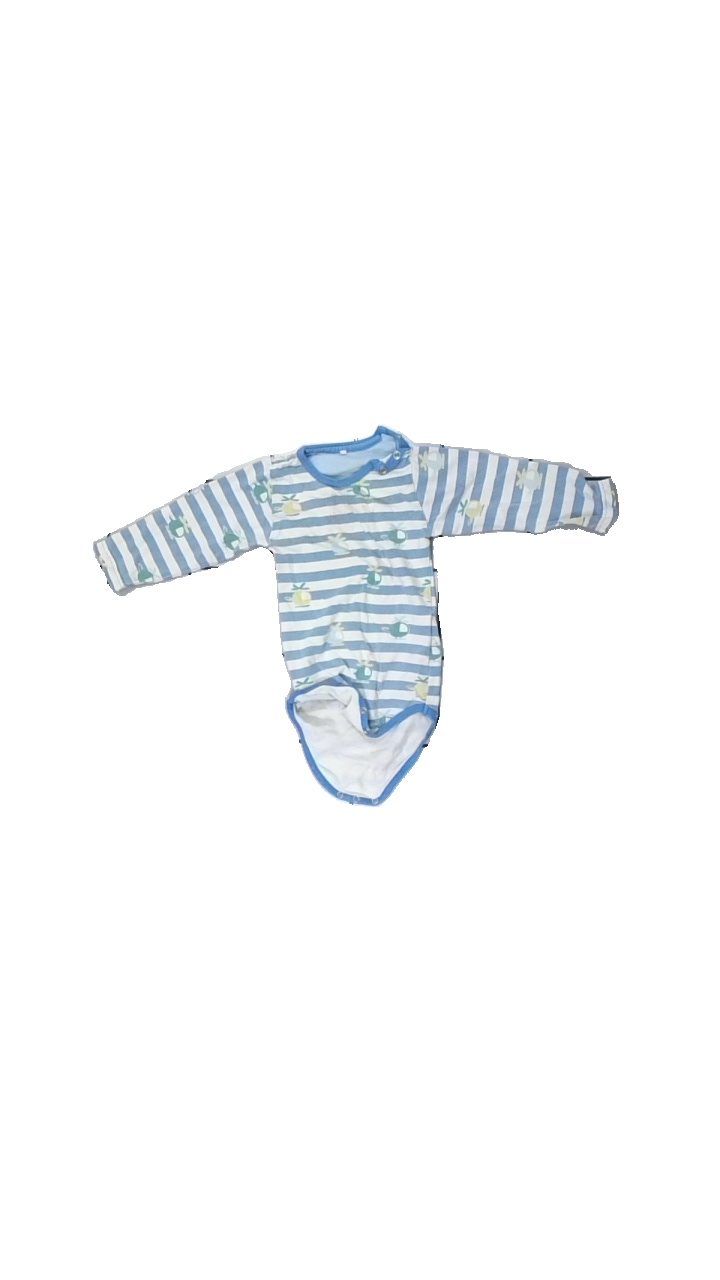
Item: Top (Children)
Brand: Name It
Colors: Blue, White, Green
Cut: Regular
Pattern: Striped
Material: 100% cotton
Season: All
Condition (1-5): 2
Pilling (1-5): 5
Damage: outwashed
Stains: Major
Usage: Recycle
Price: <50